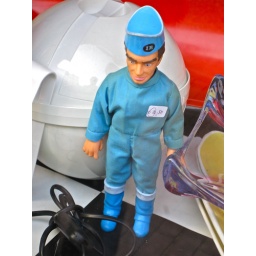
A little blue man in a store window display in Amsterdam. I kinda wish I had bought him.